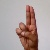
The image shows a hand gesture representing the letter 'U' in Indian Sign Language.